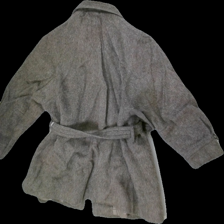
View: back
Type: Blazer
Category: Ladies
Brand: Not in the list
Brand text on label: Lama
Colors: Beige
Material: 40%wool 30%lama 20%acrylic 10%unknown fibers
Cut: Regular
Size: 44
Season: Winter
Price range: 150-250
Recommended usage: Reuse